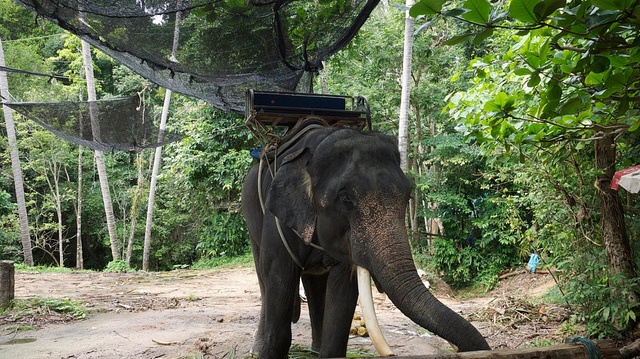
An elephant is walking on a path in the forest.
An elephant with large tusks has a passenger seat on it's back.
An elephant is walking under nets in trees.
A elephant with a bench on its back, walking through the woods.
An elephant with riding platform on its back.